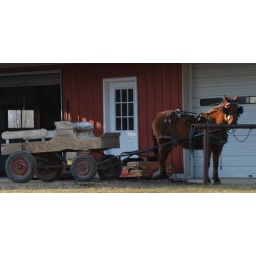
I was in Amish country Saturday, and this horse is STILL waiting over at the house by the store.